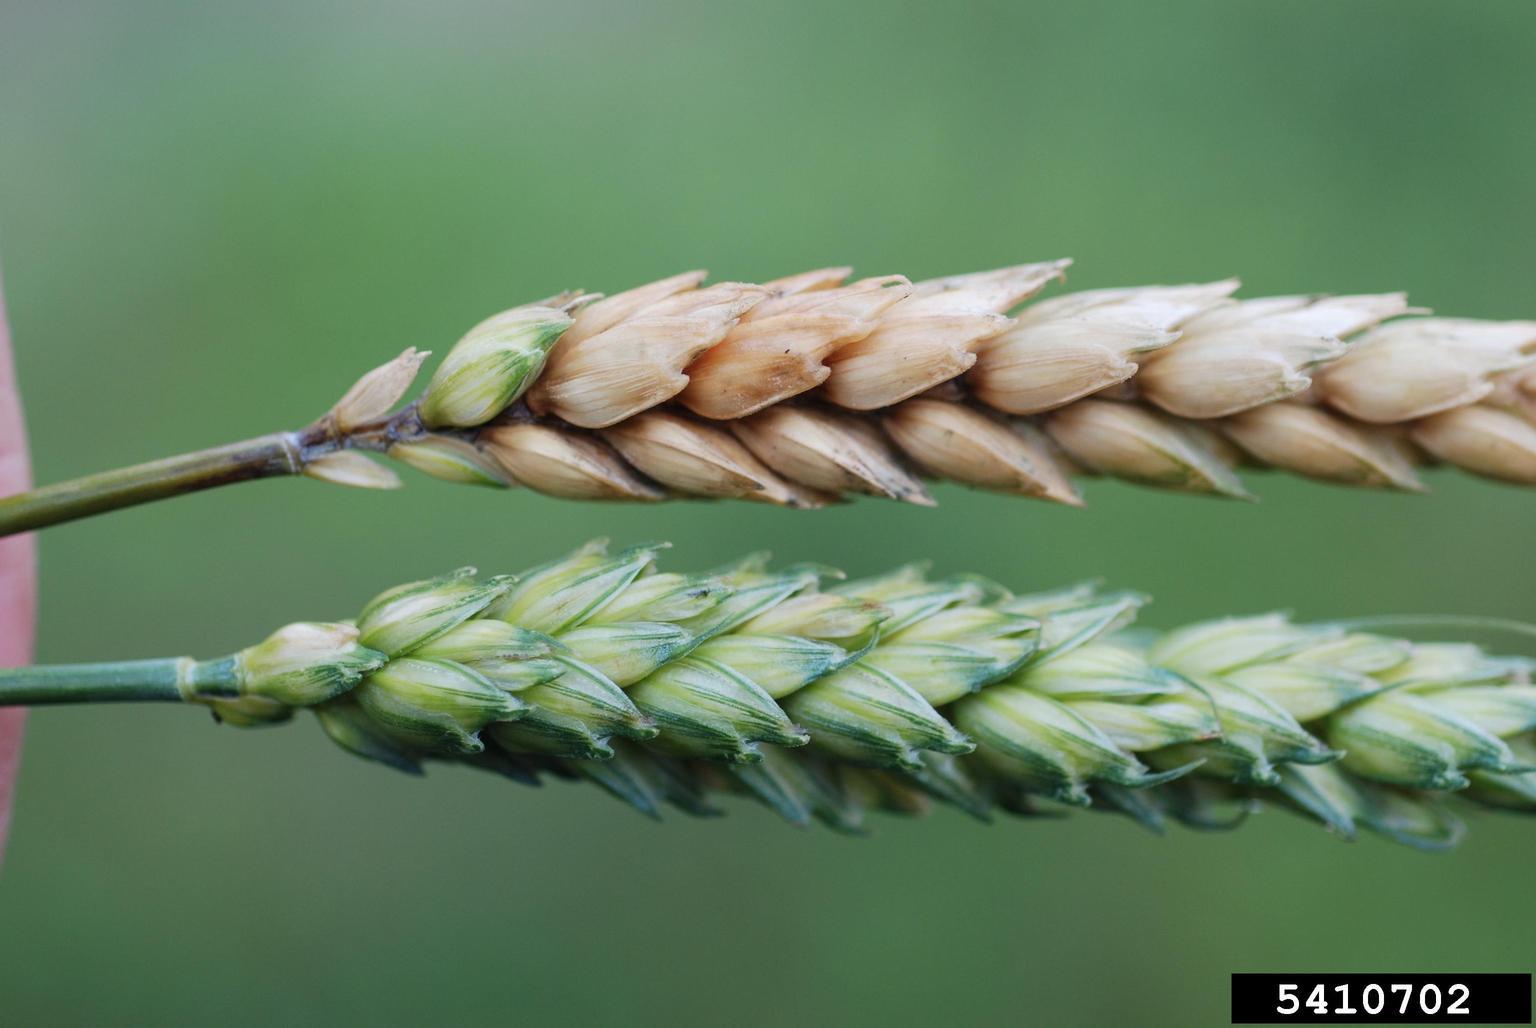
Plant: Wheat
Disease: wheat head scab